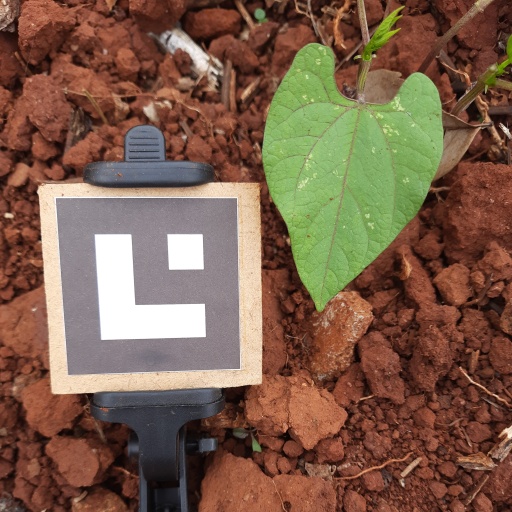
Observations: wavy surface, no eating holes, under shade